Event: Nepal Earthquake
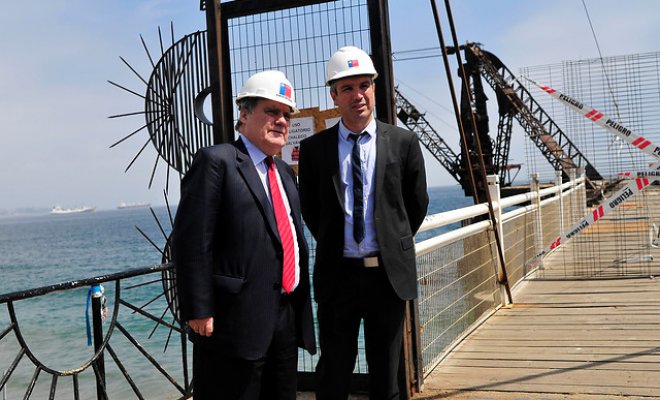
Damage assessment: no_damage